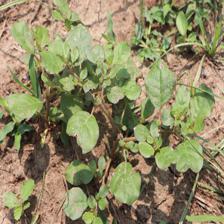
Label: BroadLeafWeed